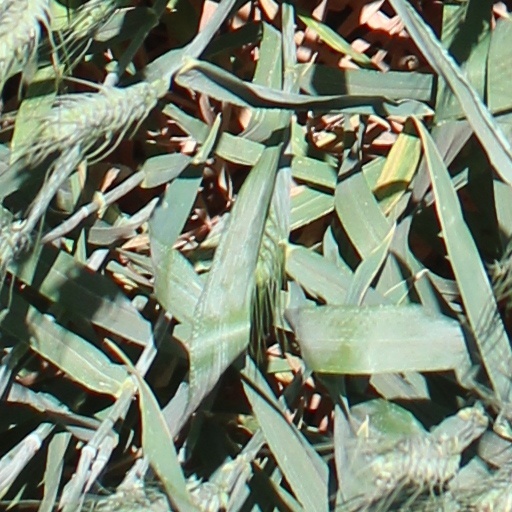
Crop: wheat